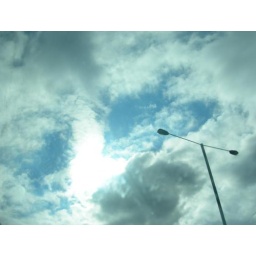
lamp post in the sky